Wanhe Temple

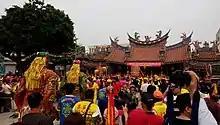
The Xitun pilgrimage procession outside Wanhe Temple in 2018.

According to legend, when the Lao'erma statue was created in 1803, a passing merchant had a vision from the spirit of a young woman. She told him that her surname was Liao and she lived in Xitun, and then asked him to tell her parents that there's money under the tree in front of their house. After the merchant delivered the message, they rushed to their daughter's bedroom, where they found that she had passed away. Later, they visited Wanhe Temple and found that there are tear streaks on Lao'erma's face, leading them to believe that their daughter's spirit has entered the statue. Therefore, every three years, Xitun residents embark on a pilgrimage to Wanhe Temple to take Lao'erma "home" to Qingling Temple in Xitun.